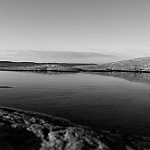
Label: B & W